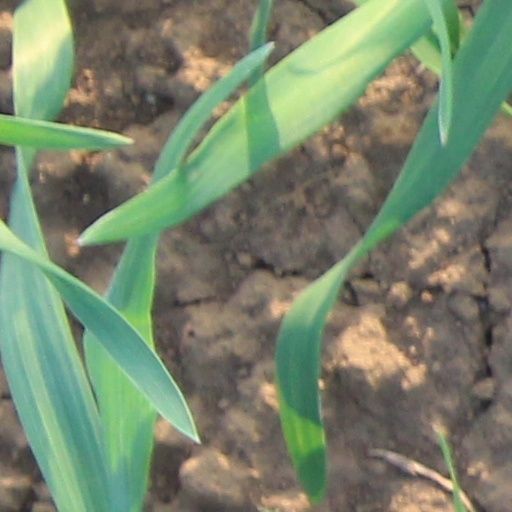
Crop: wheat